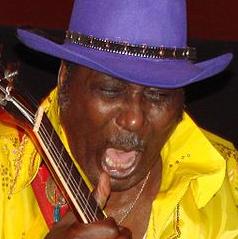
Age: 72